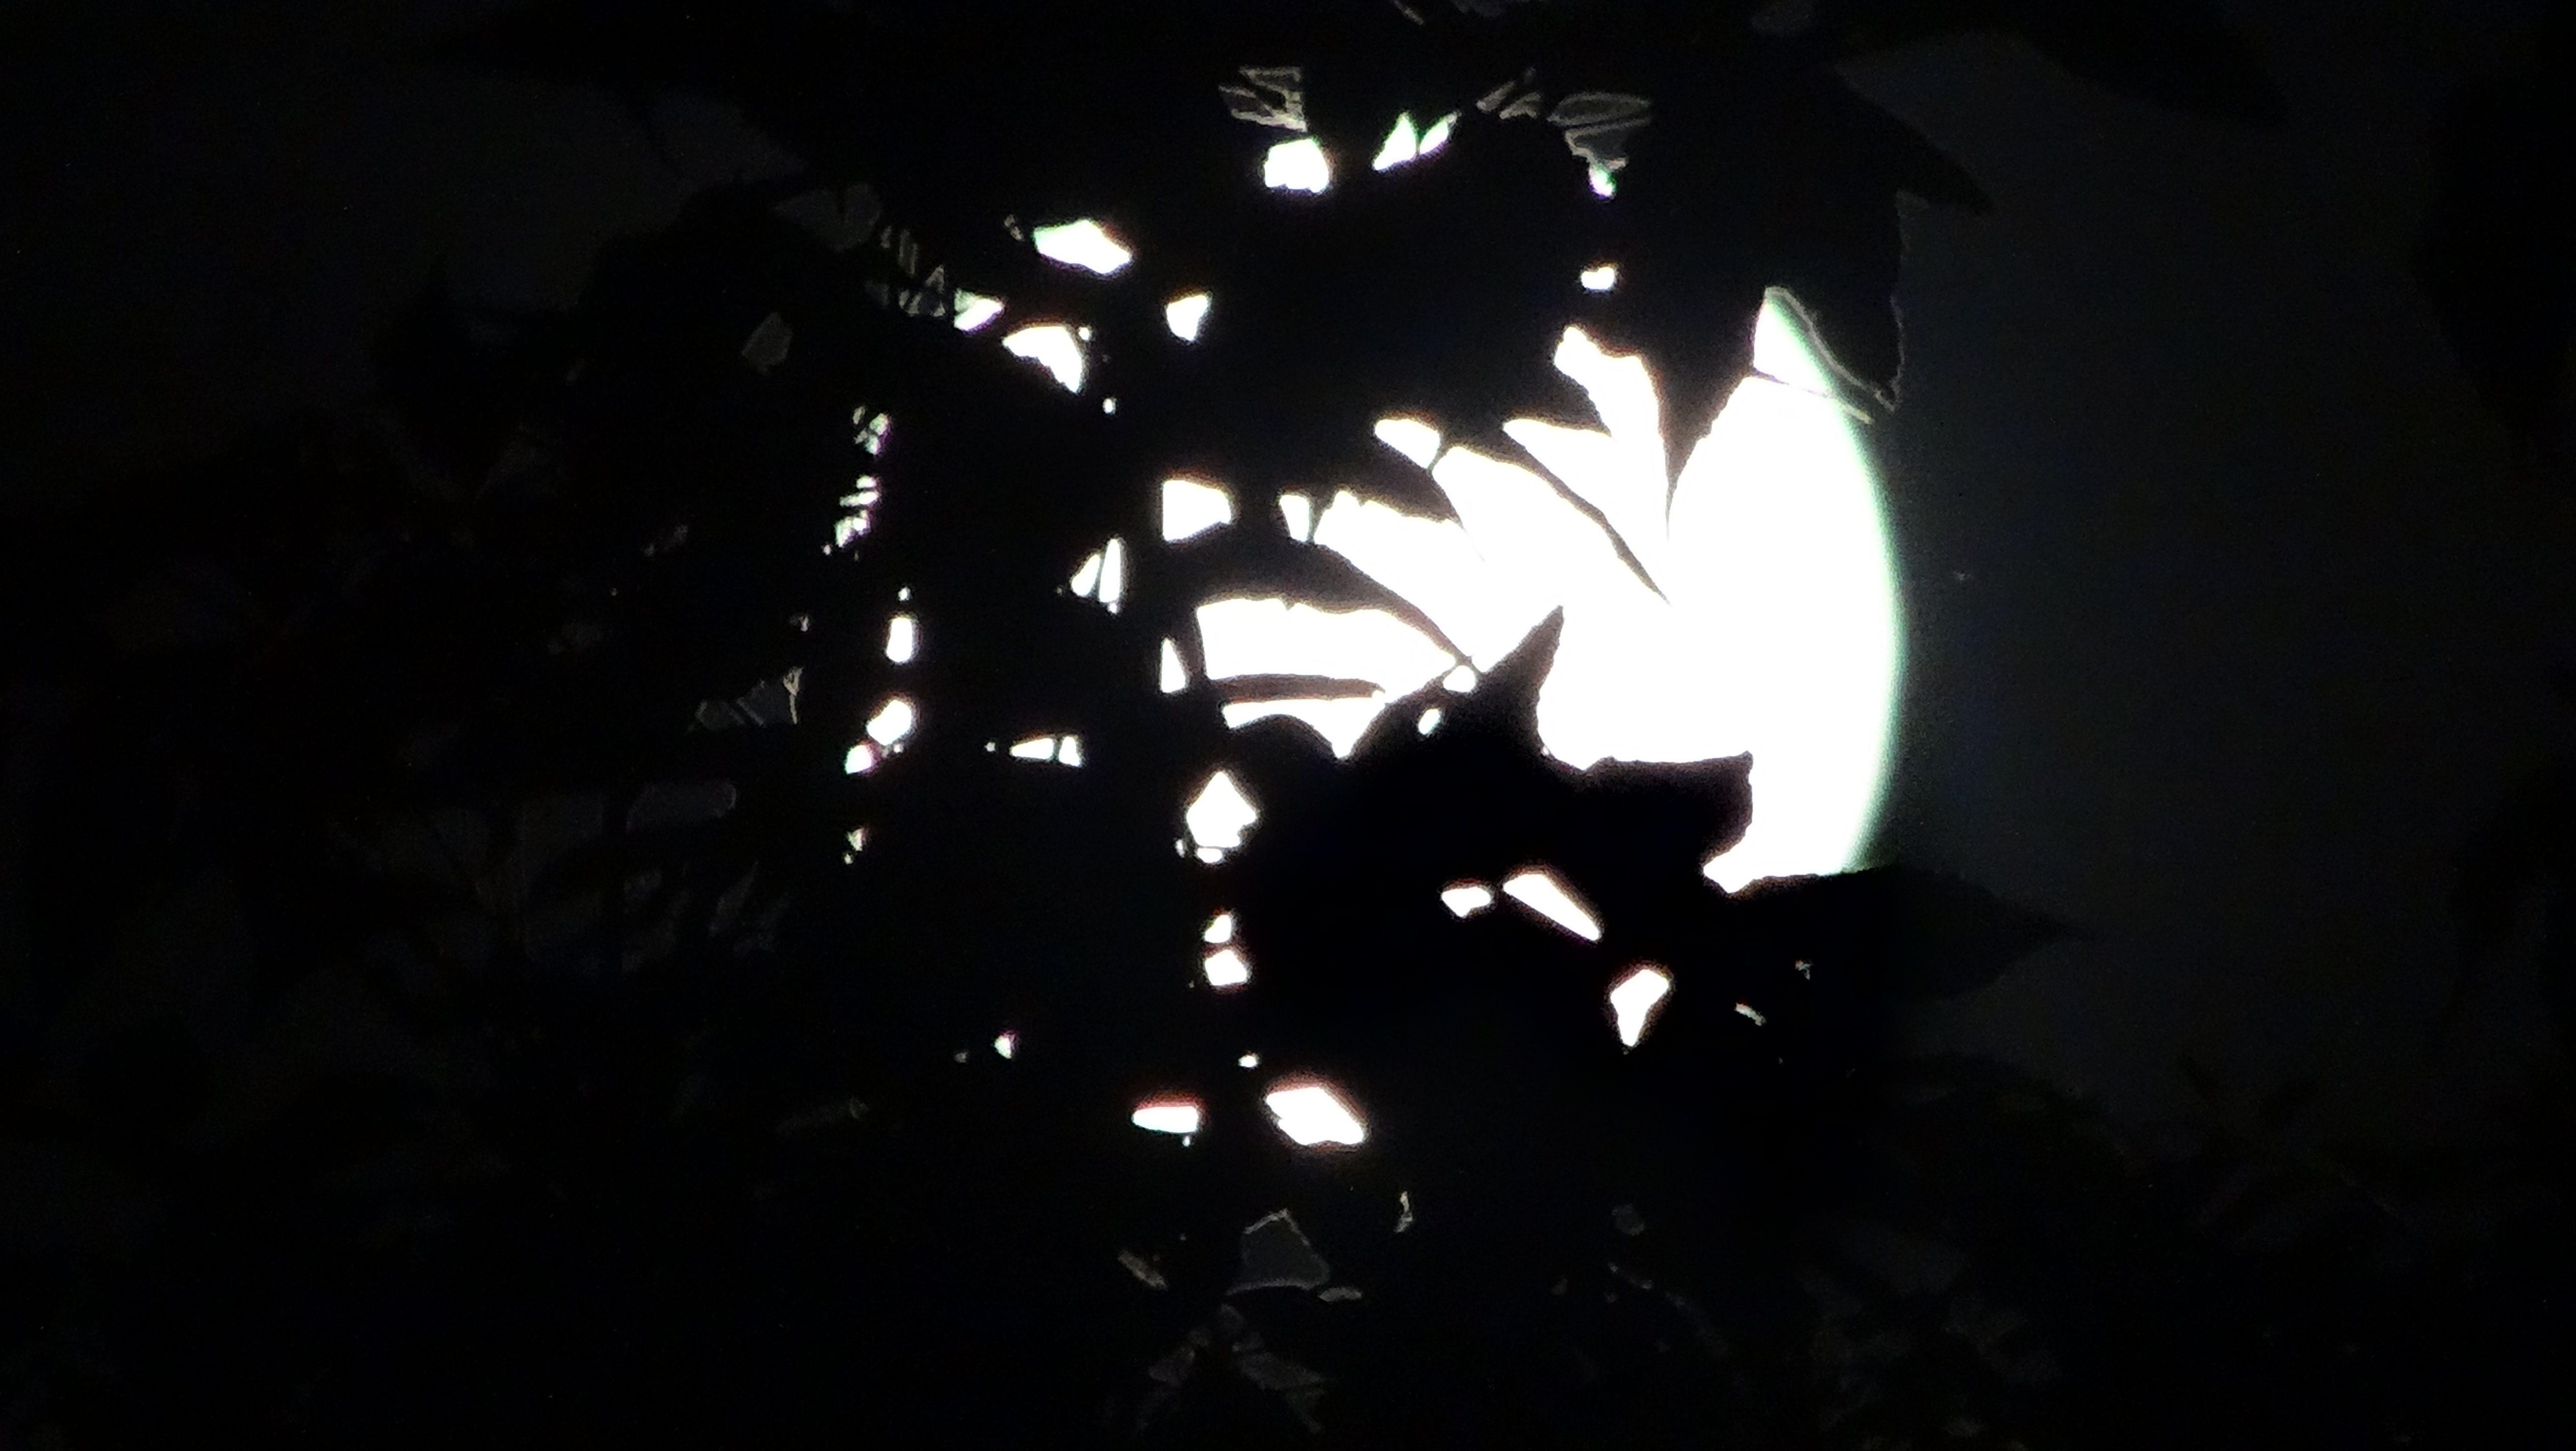
light, night, mystical, sparkler, darkness, black, full moon, moonlight, leaves, magic, hidden, midnight